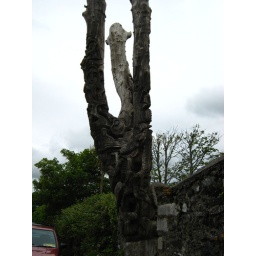
Wood carvings in trees on the ground of saint marys church